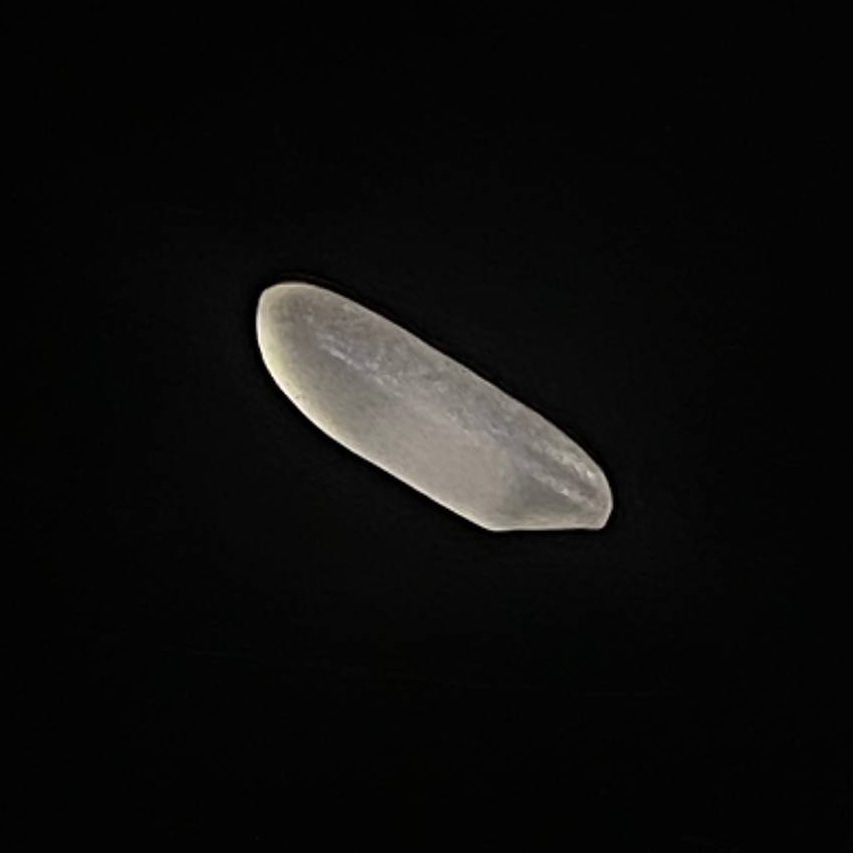
Rice variety: Najirshail